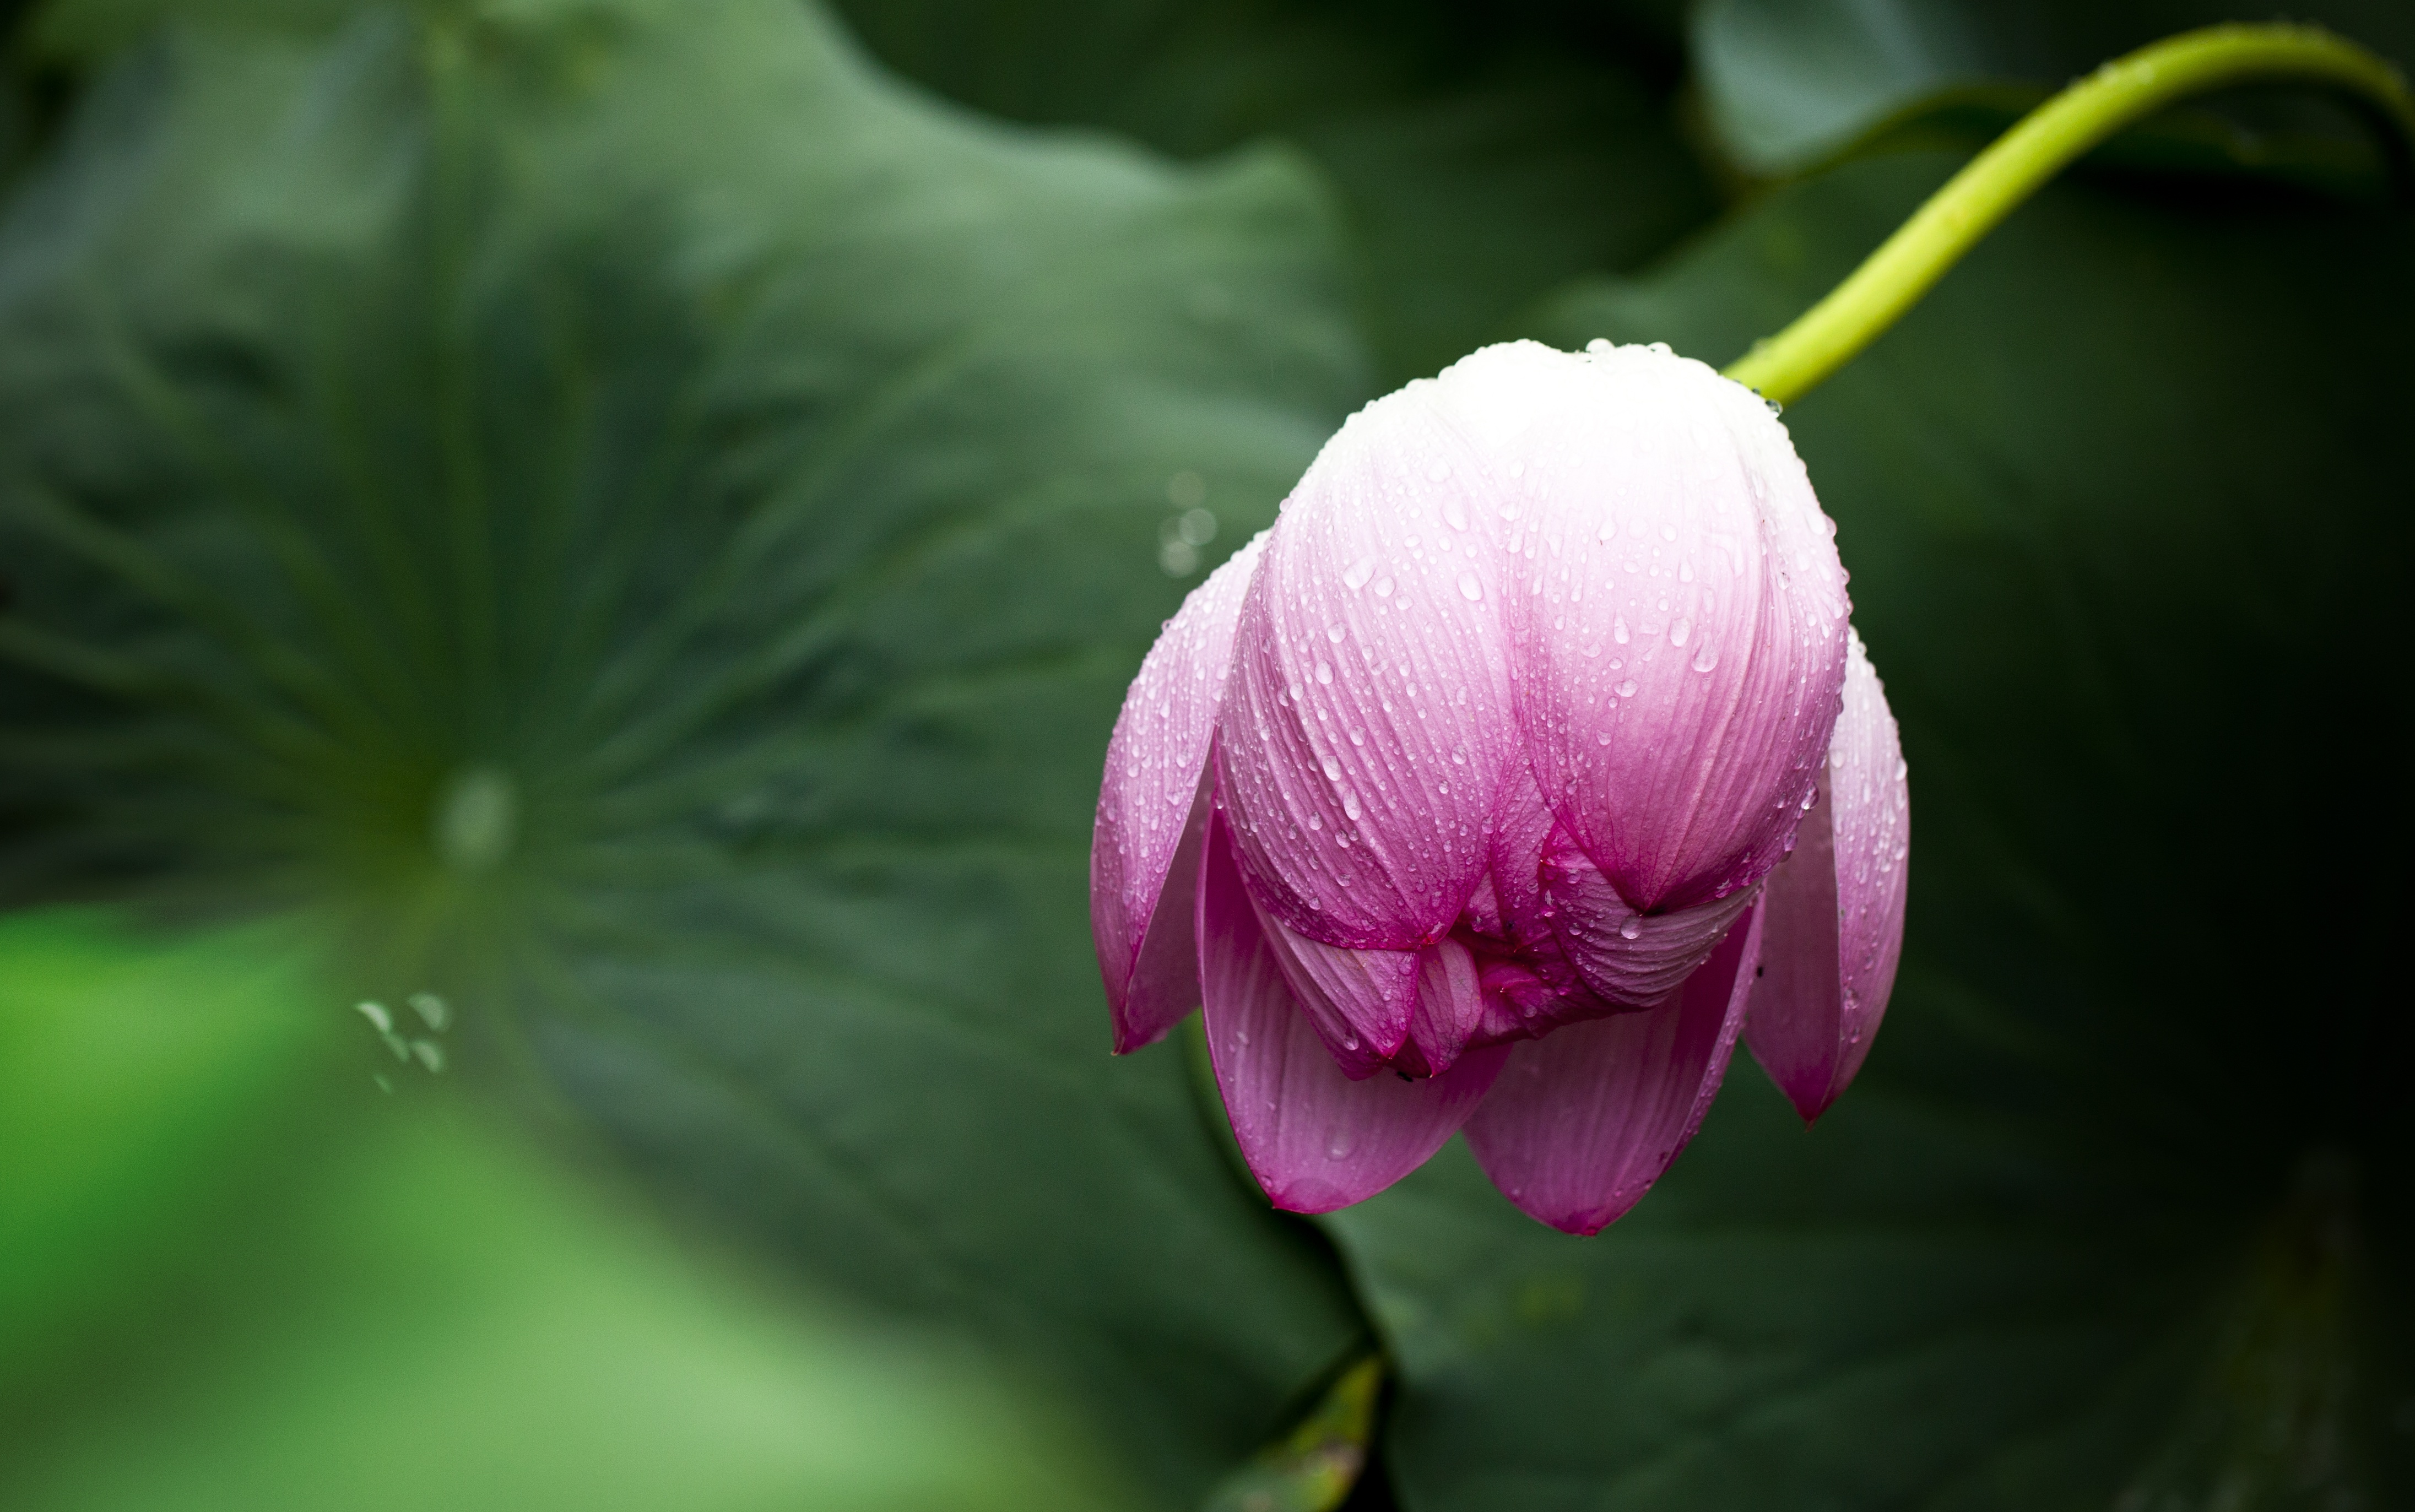
nature, blossom, plant, photography, leaf, flower, petal, green, botany, sacred lotus, aquatic plant, flora, flowers, close up, lotus, bud, lotus leaf, macro photography, flowering plant, greenness, plant stem, land plant, lotus family